Kuwait City

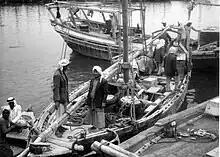

Kuwait was the centre of boat building in the Persian Gulf region. During the late eighteenth and nineteenth centuries, ship vessels made in Kuwait carried the bulk of trade between the ports of India, East Africa and the Red Sea. Kuwaiti ship vessels were renowned throughout the Indian Ocean. Regional geopolitical turbulence helped foster economic prosperity in Kuwait in the second half of the 18th century. Kuwait became prosperous due to Basra's instability in the late 18th century. At the time, Kuwait functioned partly as a haven for Basra's merchants fleeing Ottoman persecution. According to Palgrave, Kuwaitis developed a reputation as the best sailors in the Persian Gulf.